Desyatinny Monastery

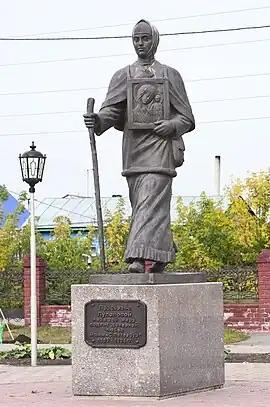
Praskovia Louppolova in bronze in Ishim town, the place of the exile

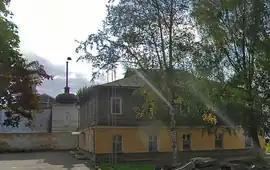
The monastery hotel. Maria the pythia lived there on the 2nd floor

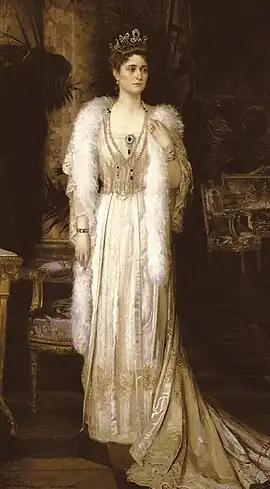
Empress Alexandra, who in 1916 got a negative prediction from Maria the pythia in the monastery

A bright blur in the monastery's history is about some story caused a broad public outcry in Russian society in the 19th century. The characters are Alexander I of Russia and a poor Russian girl. It took about a year for Praskovia Louppolova, the daughter of an exiled officer, to get to the capital by foot from a town in Siberia. She hoped to plead to the emperor in person as her last chance to bring her family back from the exile in Siberia. The emperor forgave her father after he had known about her feat in the name of love to her family, and even assigned them an allowance. Afterwards, she decided to become a nun, and moved to the Desyatinny monastery. She settled in the monastery as a novice, but did not manage to be tonsured as she died at age 20 on December 4, 1809, and was buried there.